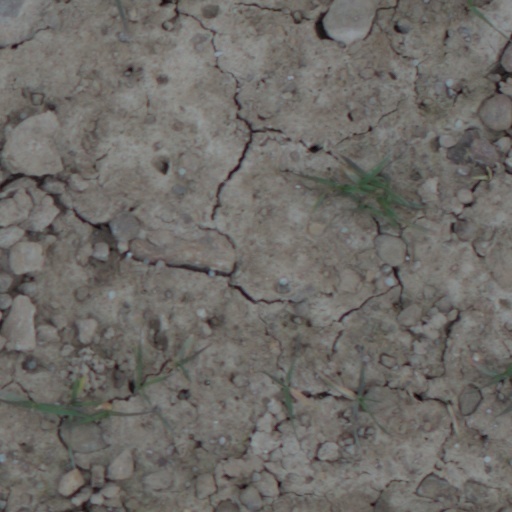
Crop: wheat